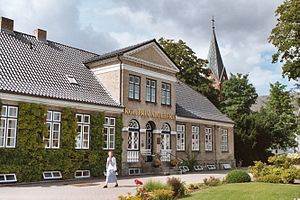
Midtangel Kommune
Det kongeligt privilegerede apotek i Satrup
Midtangel eller Mittelangeln er en kommune beliggende centralt i Angel i det nordøstlige Sydslesvig. Administrativt hører kommunen under Slesvig-Flensborg kreds i den nordtyske delstat Slesvig-Holsten. Kommunen samarbejder på administrativt plan med nabokommuner Sørup og Snarup-Tumby i Midtangel kommunefællesskab. I kirkelig henseende Strækker sig Midtangel under Satrup og Hafetoft Sogne. Sogne lå i Satrup, Strukstrup og Mårkær Herreder, da området tilhørte Danmark.